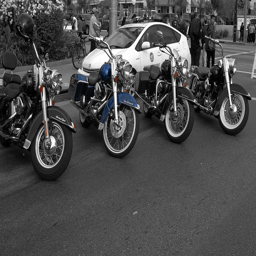
Four motorcycles parked around a car on a street.
Four motorcycles parked in a line on display
A number of motorcycle surrounding a small parked car.
A row of motorcycles parked on a city street.
Many motorcycles sit around parked on a street